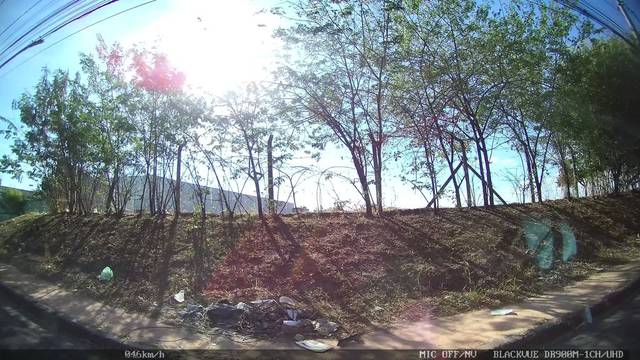
Region: Brazil
Coordinates: -19.905, -44.069